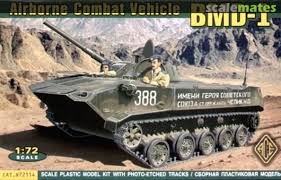
Label: BMD